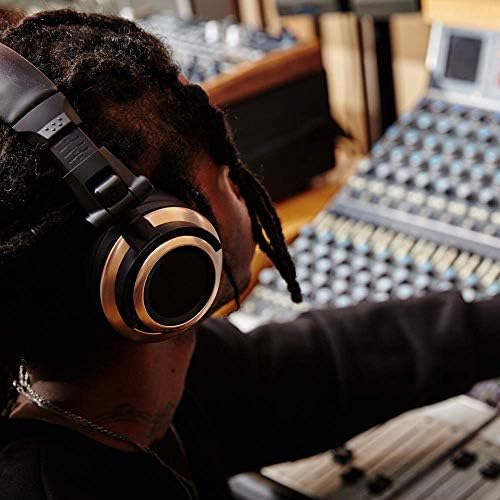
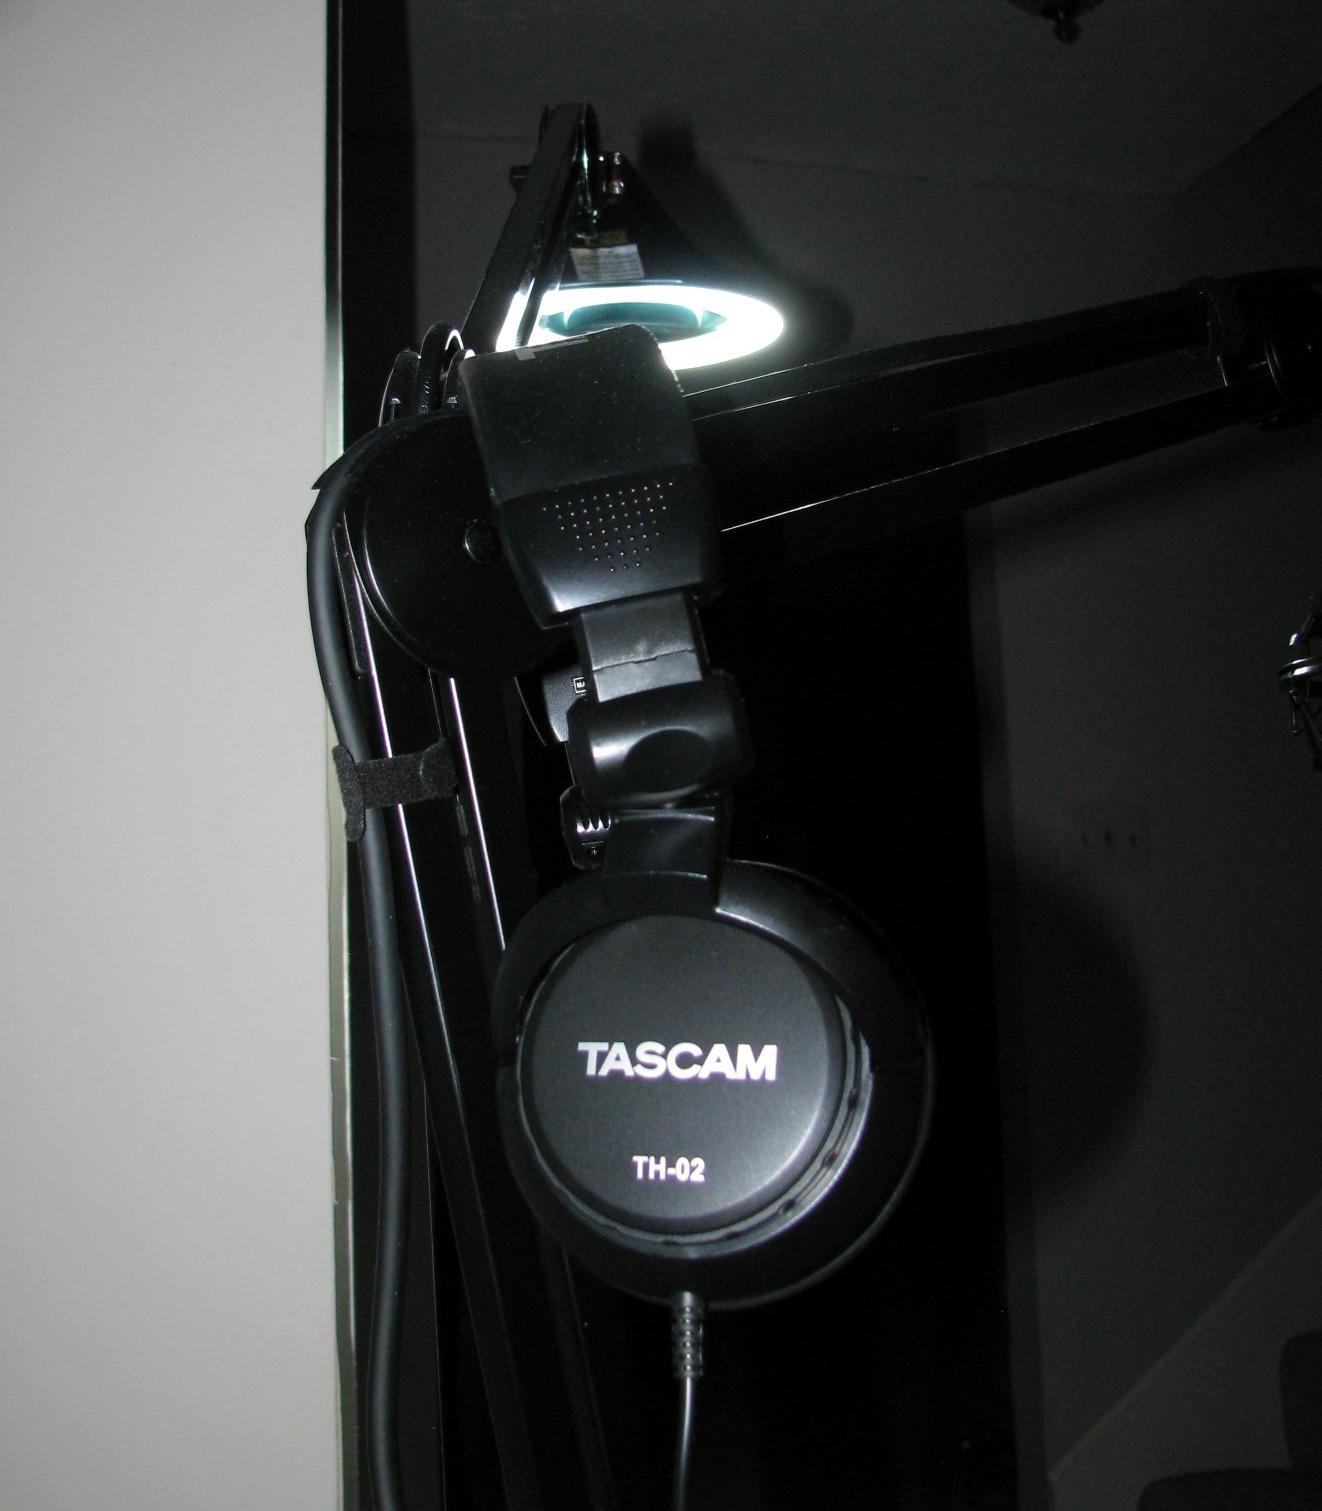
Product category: headphones
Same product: no